Ron Keel

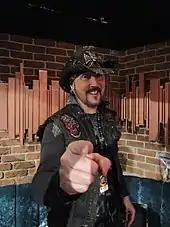
Keel in 2019

Rynia Lee "Ron" Keel Jr. (born March 25, 1961) is an American rock singer and guitarist. He is known as the singer for Keel, Steeler, Saber Tiger, and the Ron Keel Band, and has also fronted Iron Horse, Fair Game, and The Rat'lers, in addition to being a solo artist. He is also an author, radio show host, actor and owner/manager of RFK Media LLC.